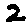
Label: 2